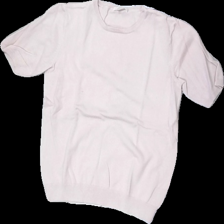
View: front
Type: T-shirt
Category: Ladies
Brand: H&M
Colors: Pink
Material: 68% Viscose 32% Nylon
Cut: Regular, C-collar
Size: S
Season: All
Price range: 50-100
Recommended usage: Reuse
Description: pink knitted top with sort sleeves